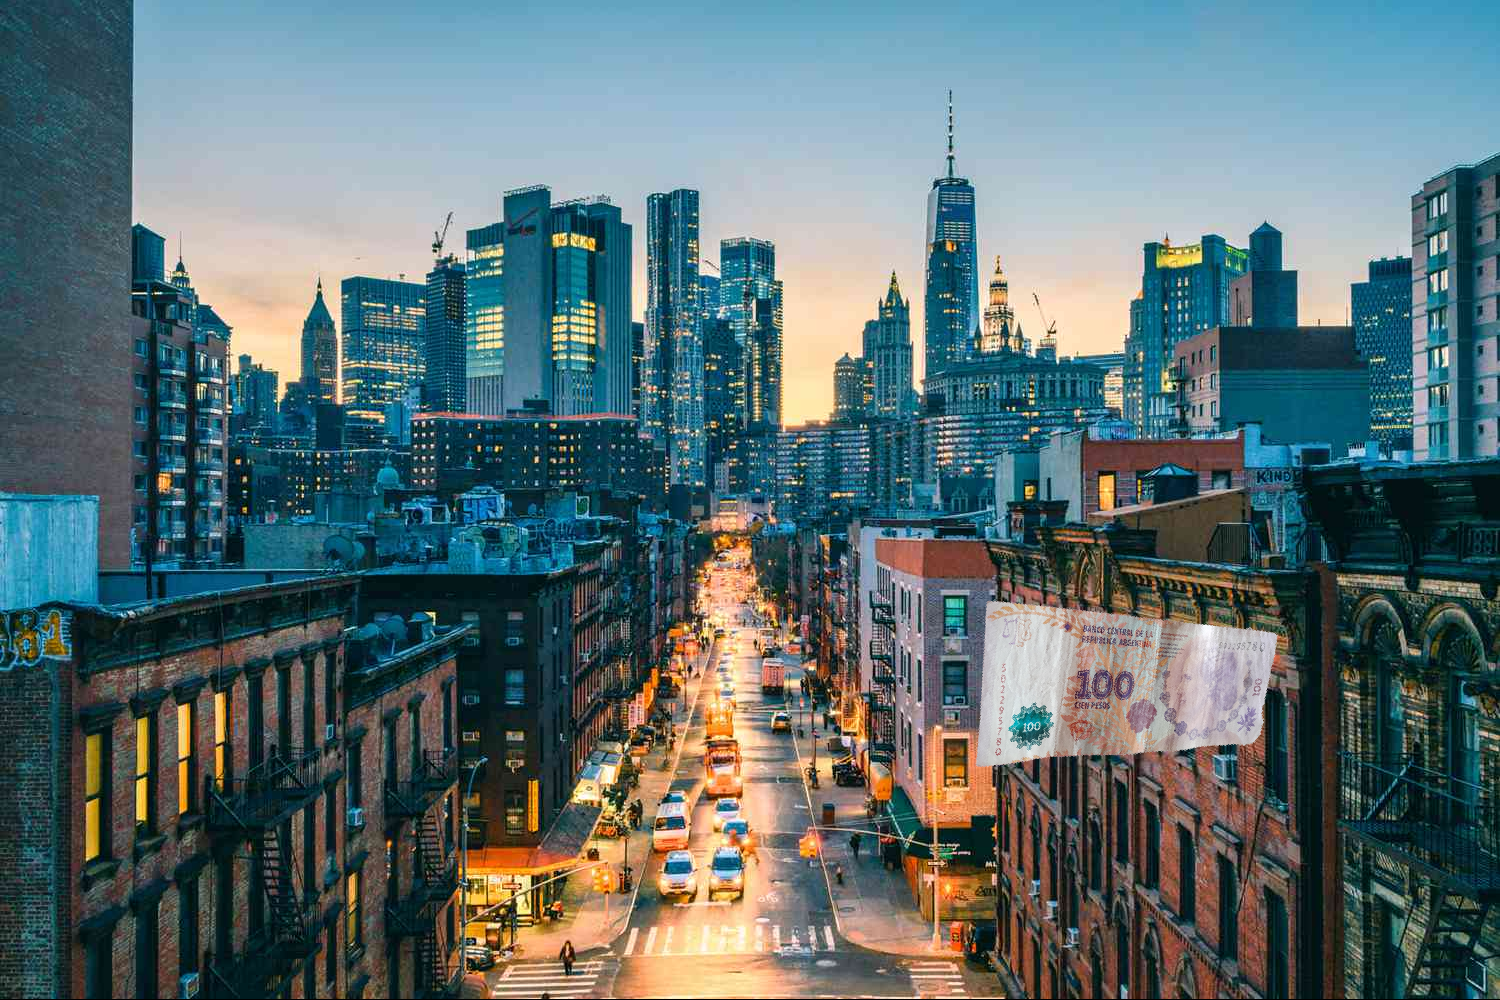
Denominación: 100